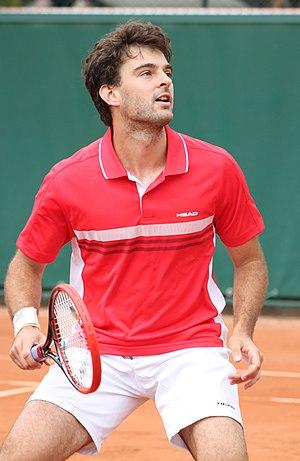
Marin Draganja, né le 13 mai 1991 à Split, est un joueur de tennis croate, professionnel depuis 2009 et spécialiste du double.